Toxomerus marginatus

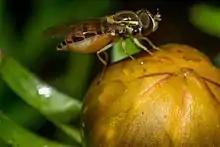
Hoverfly resting on a flowerbud

Toxomerus marginatus, also known as the margined calligrapher fly, is a common species of hoverfly. It is found in many parts of North America.